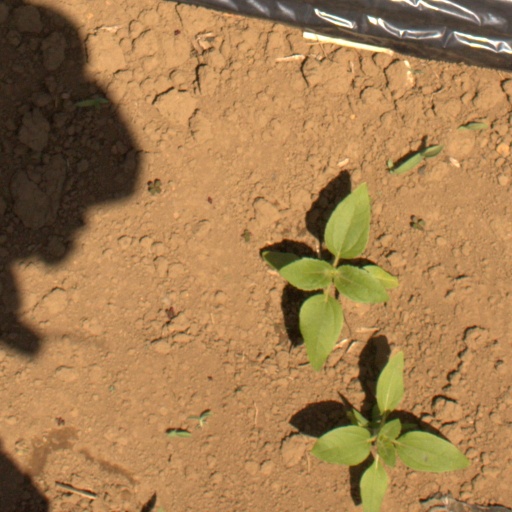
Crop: Jerusalem artichoke